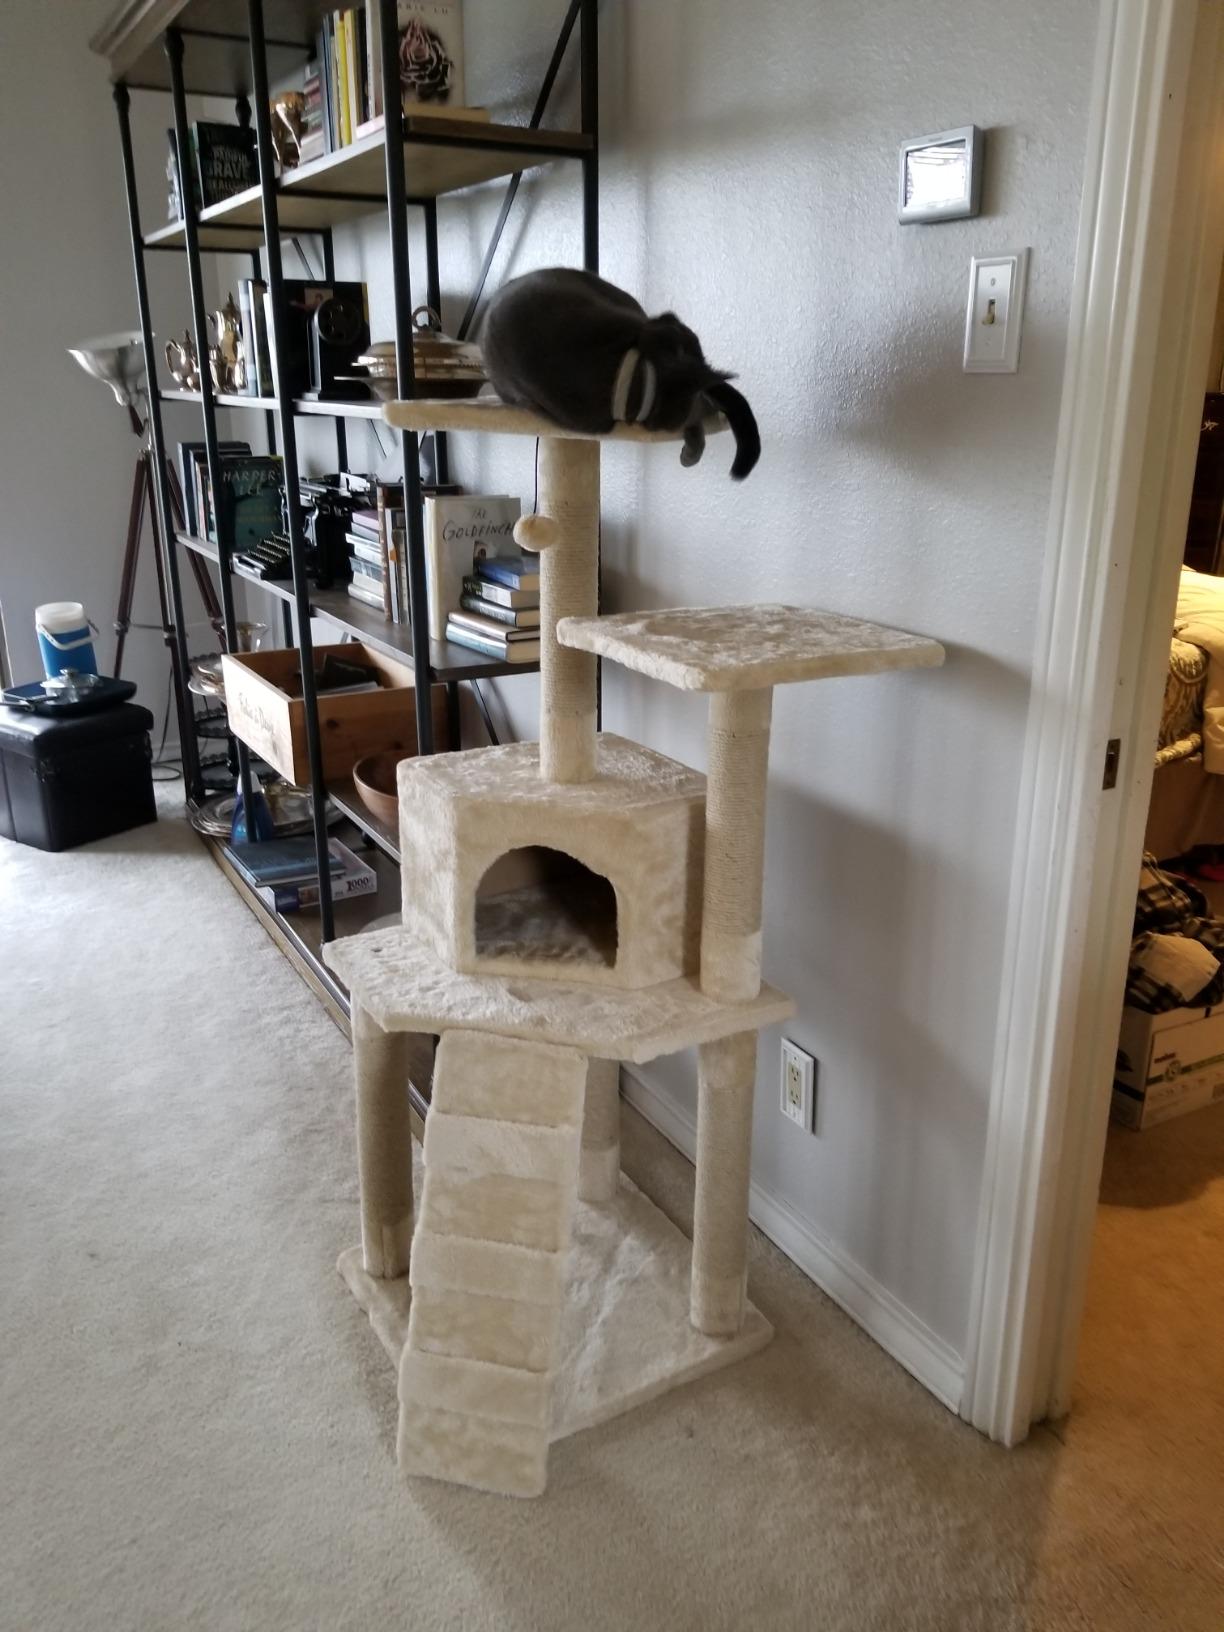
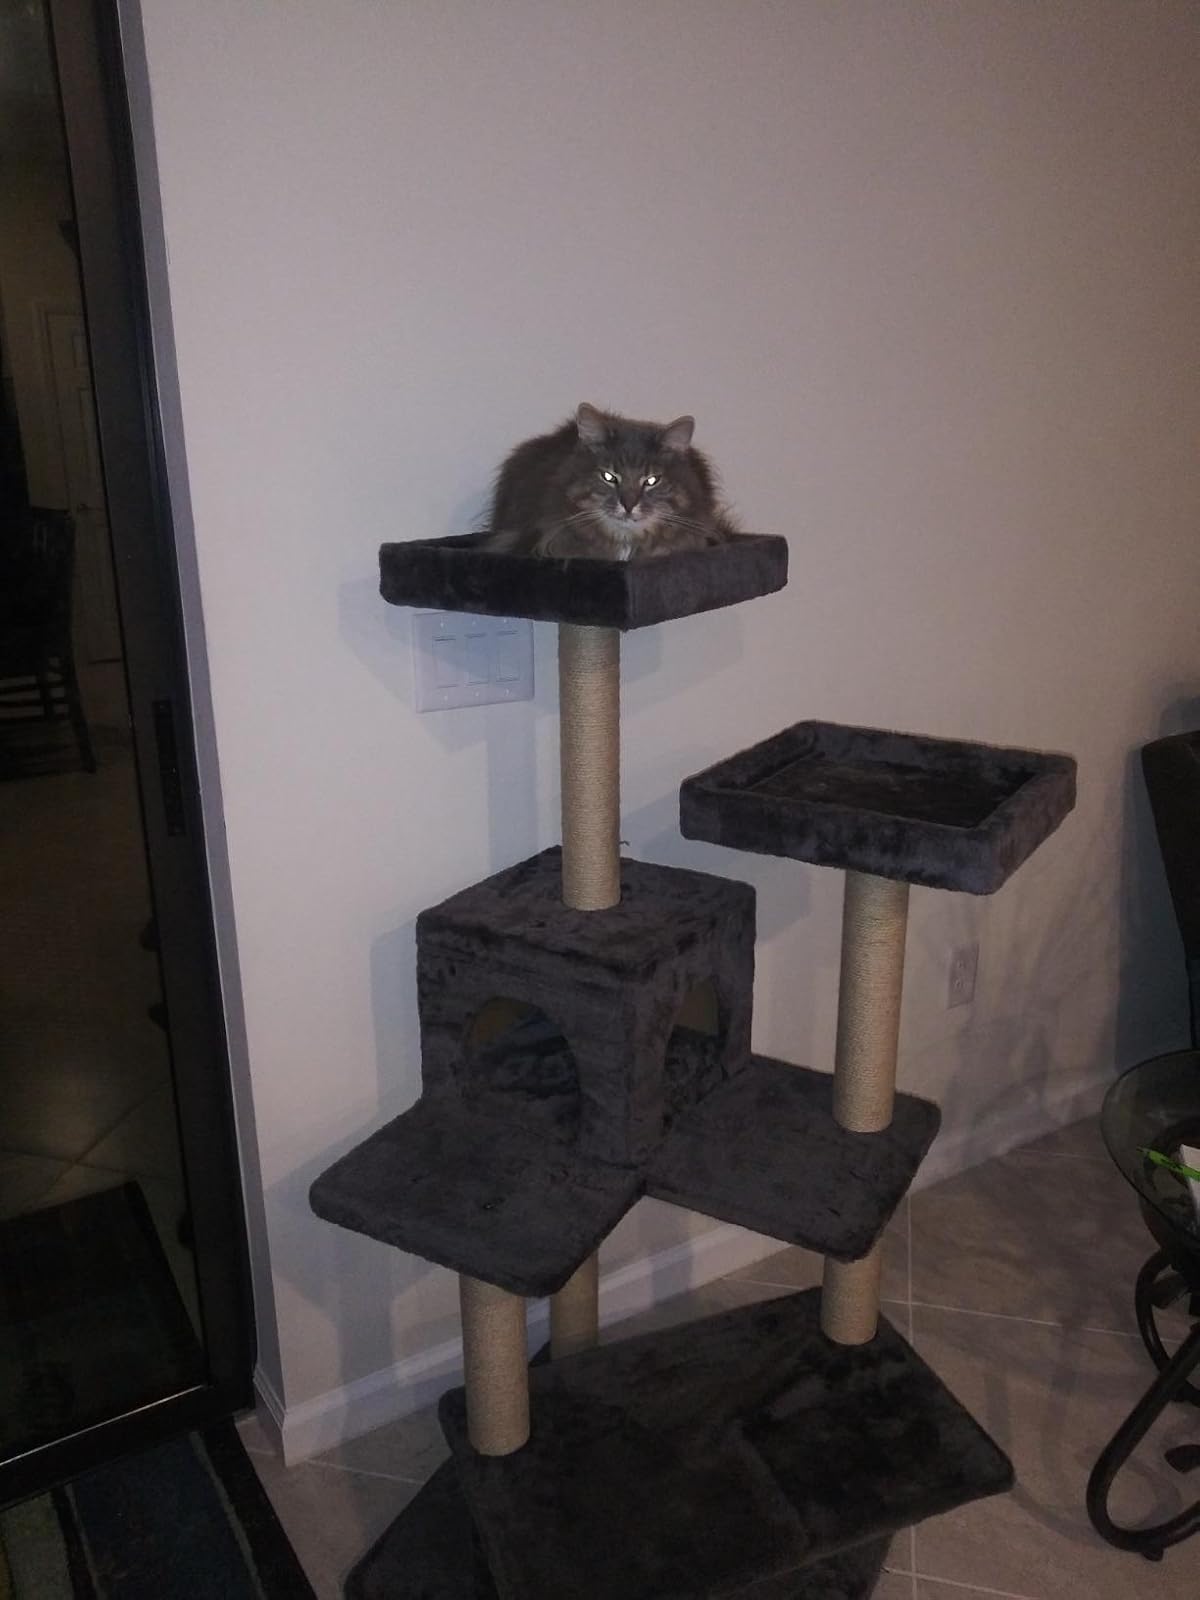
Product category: items_cat tree
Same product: no